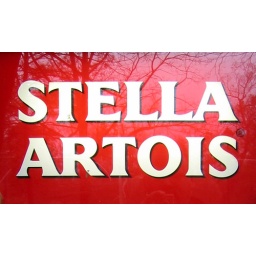
A sign in the window of Rojo, a latin bar &amp;amp; grill in Birmingham, Alabama